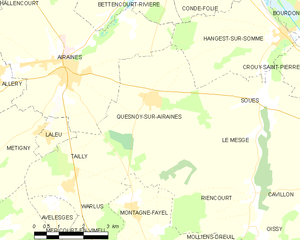
Carte des communes françaises Quesnoy-sur-Airaines